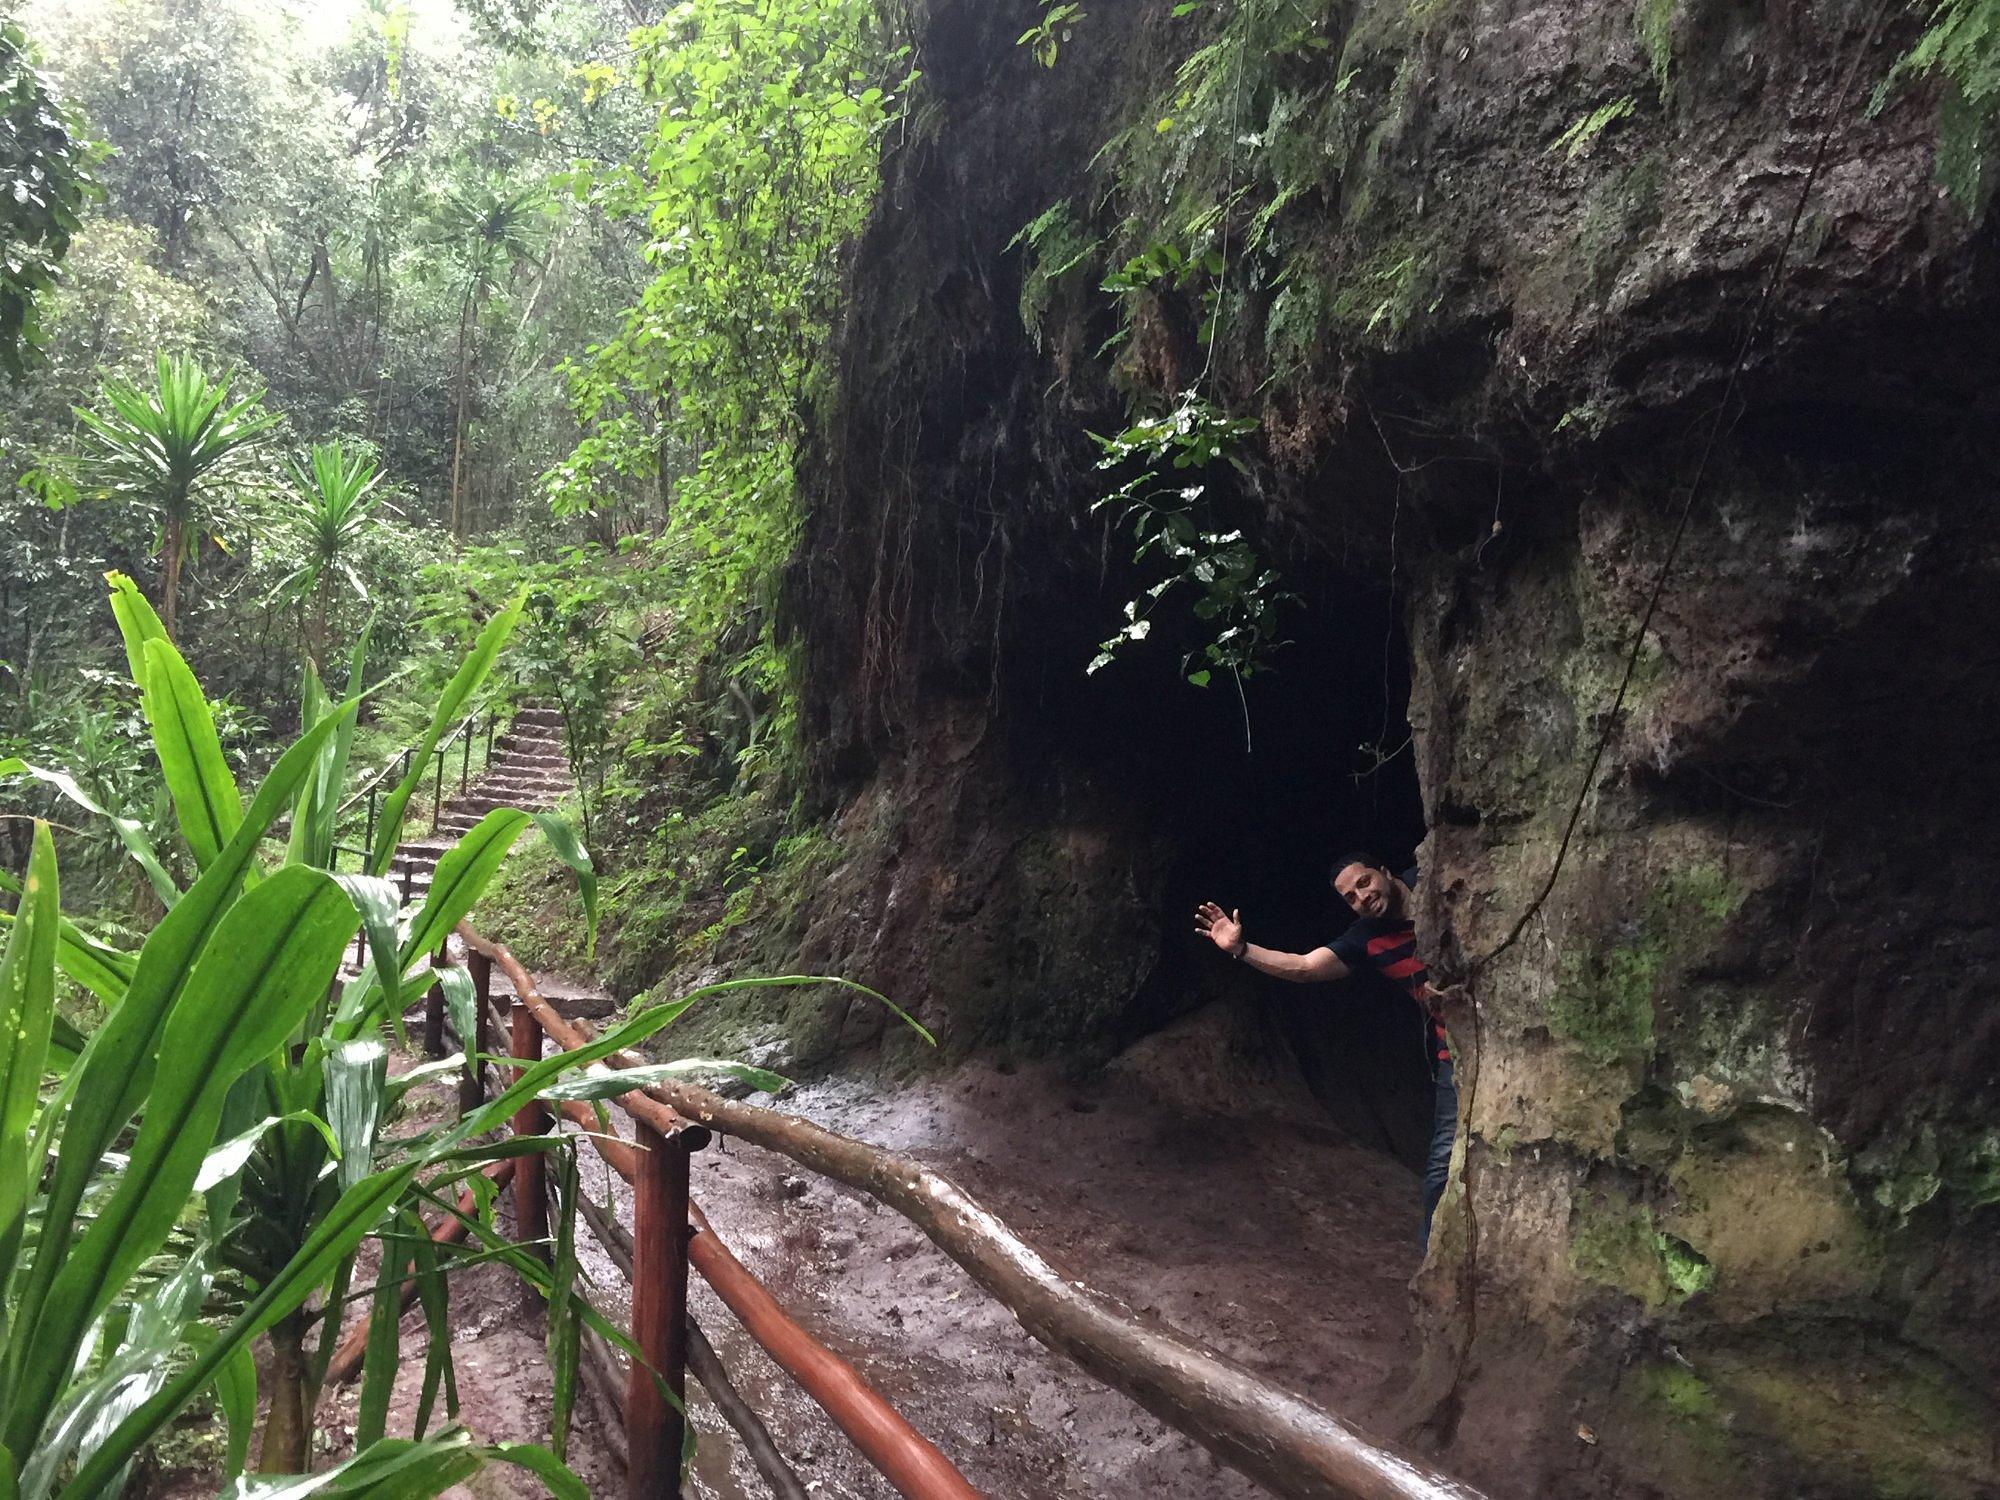
Msitu ambao una miti ya aina mbalimbali, vilevile pembezoni mwake kuna pango ambalo kuna mtalii akiwa anapunga mkono, vilevile kuna daraja lililotengenezwa kwa kutumia mbao.